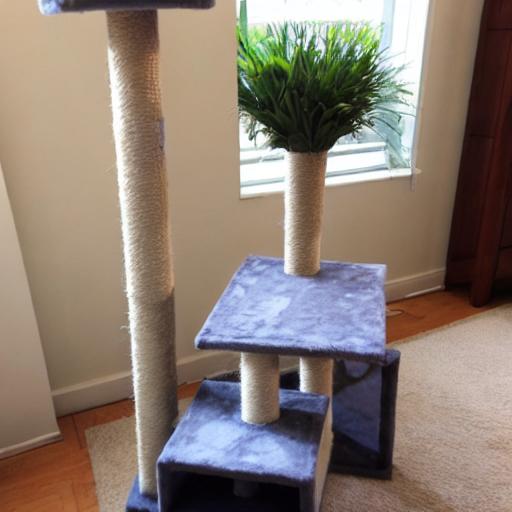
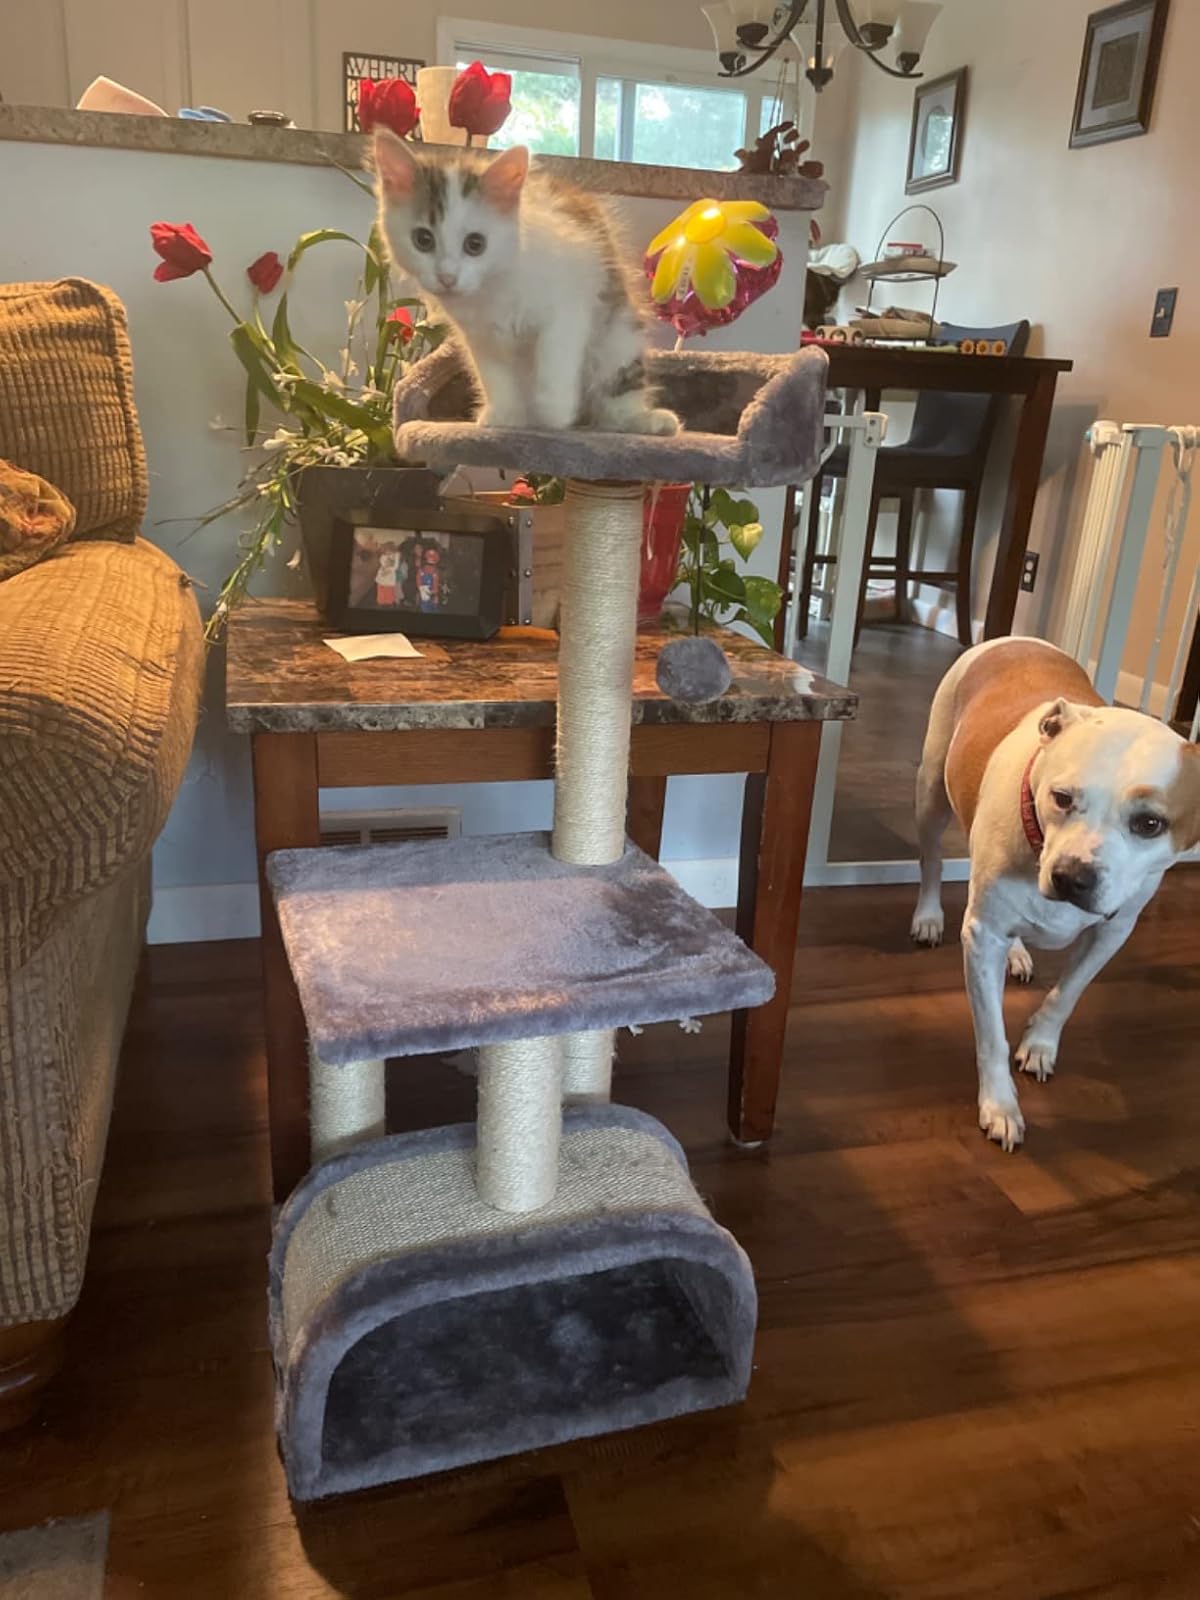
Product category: items_cat tree
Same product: no